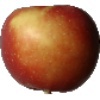
Label: braeburn_apple